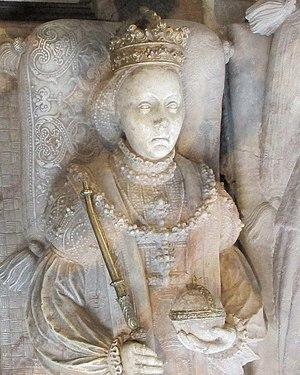
Catherine de Saxe-Lauenburg, née le 24 septembre 1513 à Ratzebourg et décédée le 23 septembre 1535 à Stockholm, reine consort de Suède-Finlande de 1531 à sa mort en 1535, épouse du roi Gustave Iᵉʳ Vasa.